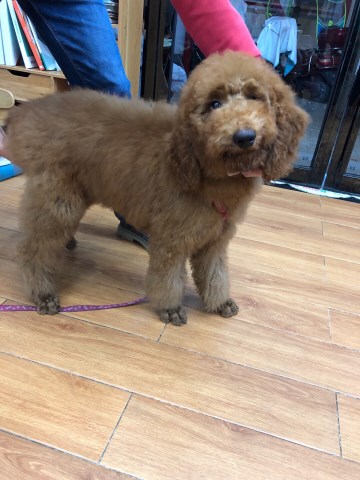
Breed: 2925-n000114-toy_poodle